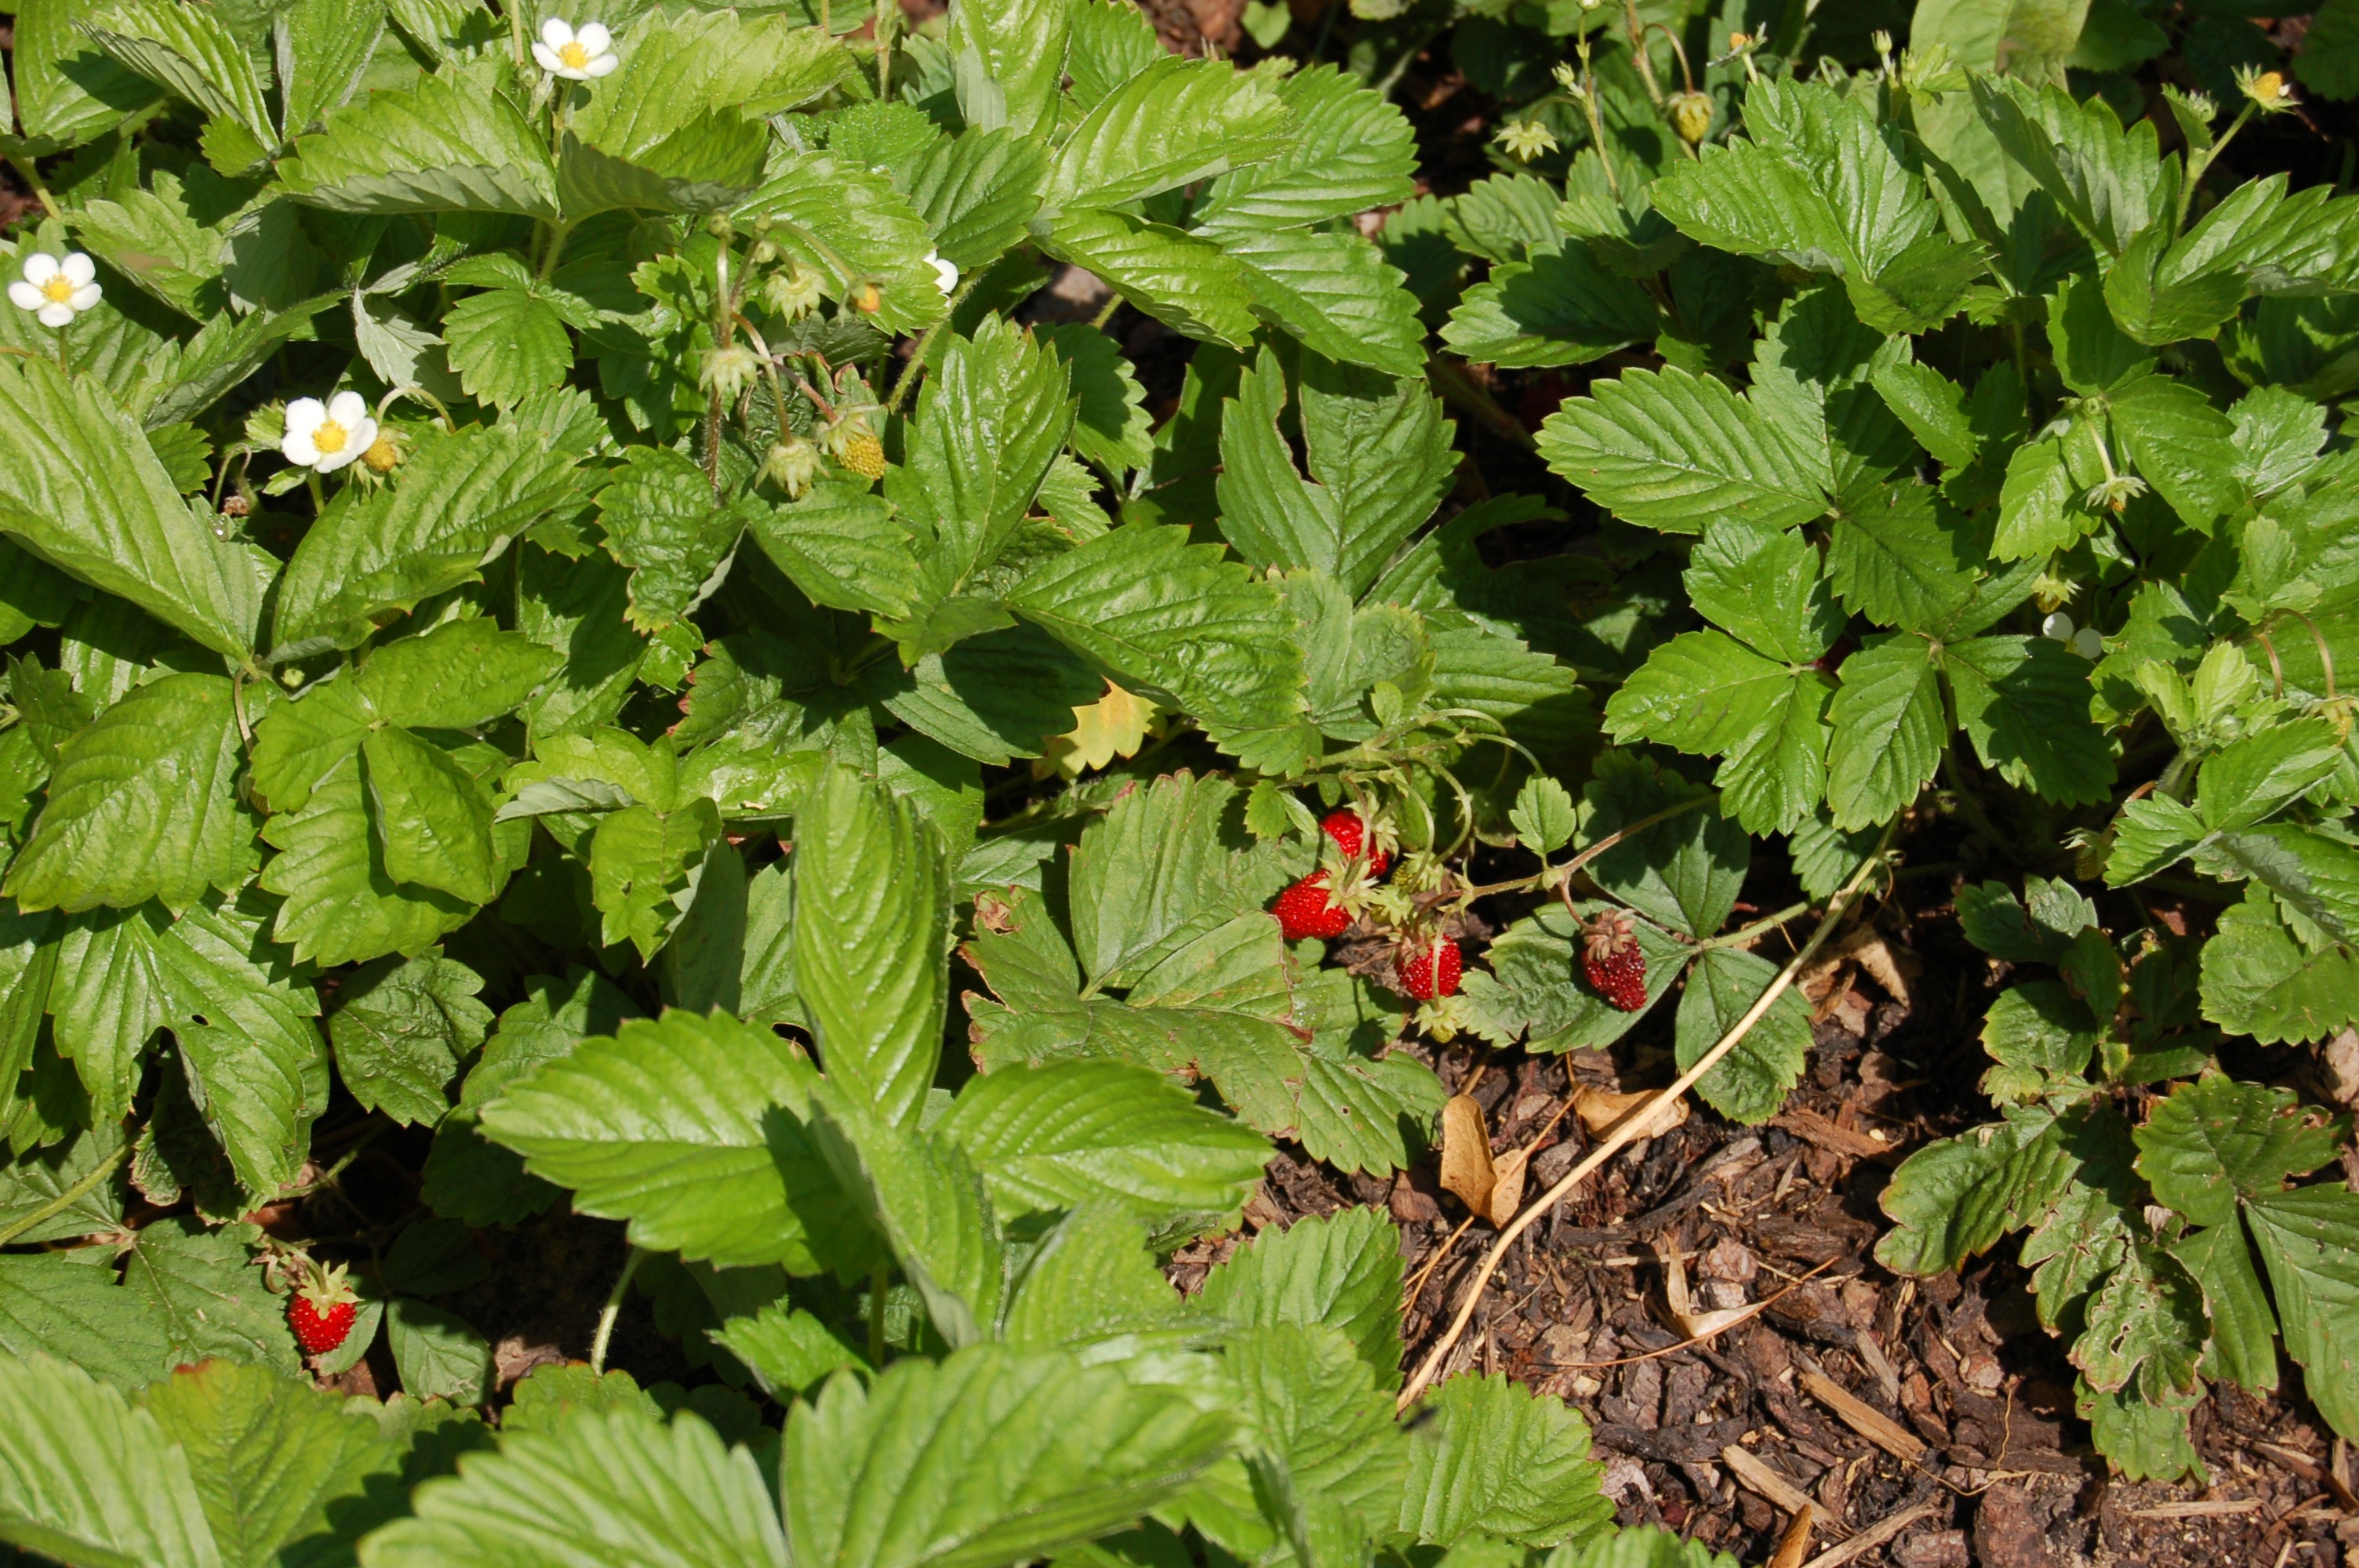
plant, flower, herb, garden, flora, strawberry, cool image, groundcover, cool photo, flowering plant, wild strawberries, salmonberry, mock strawberry